Orders, decorations, and medals of Armenia

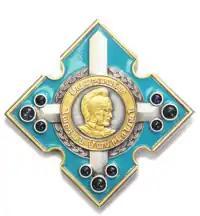
Vardan Mamikonian Order

Vardan Mamikonian Order is awarded for exceptional courage on military duty, as well as for notable services in army development and increasing the combat readiness of the armed forces. The law on the Vardan Mamikonian Order has been in effect since June 12, 2002.